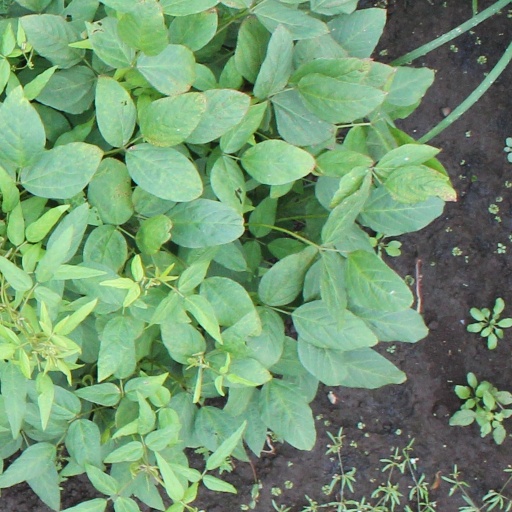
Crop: soybean